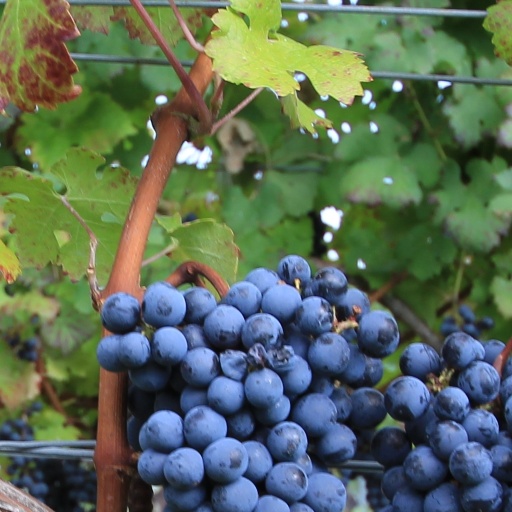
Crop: grape